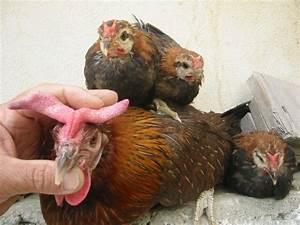
chicken